Eugenia Washington

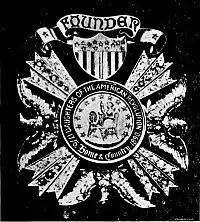
Jeweled badge awarded to Washington by the National Society of the Daughters of the American Revolution

Washington was one of the four co-founders of the National Society of the Daughters of the American Revolution (with Mary Desha, Mary Smith Lockwood, and Ellen Hardin Walworth). The organization's founders emulated the Sons of the American Revolution, founded in New York City on April 30, 1889, which excluded women. According to society tradition, Washington's experiences during the American Civil War "inspired in her a will to assist women from both the North and the South in the worthy cause of preserving their shared heritage".